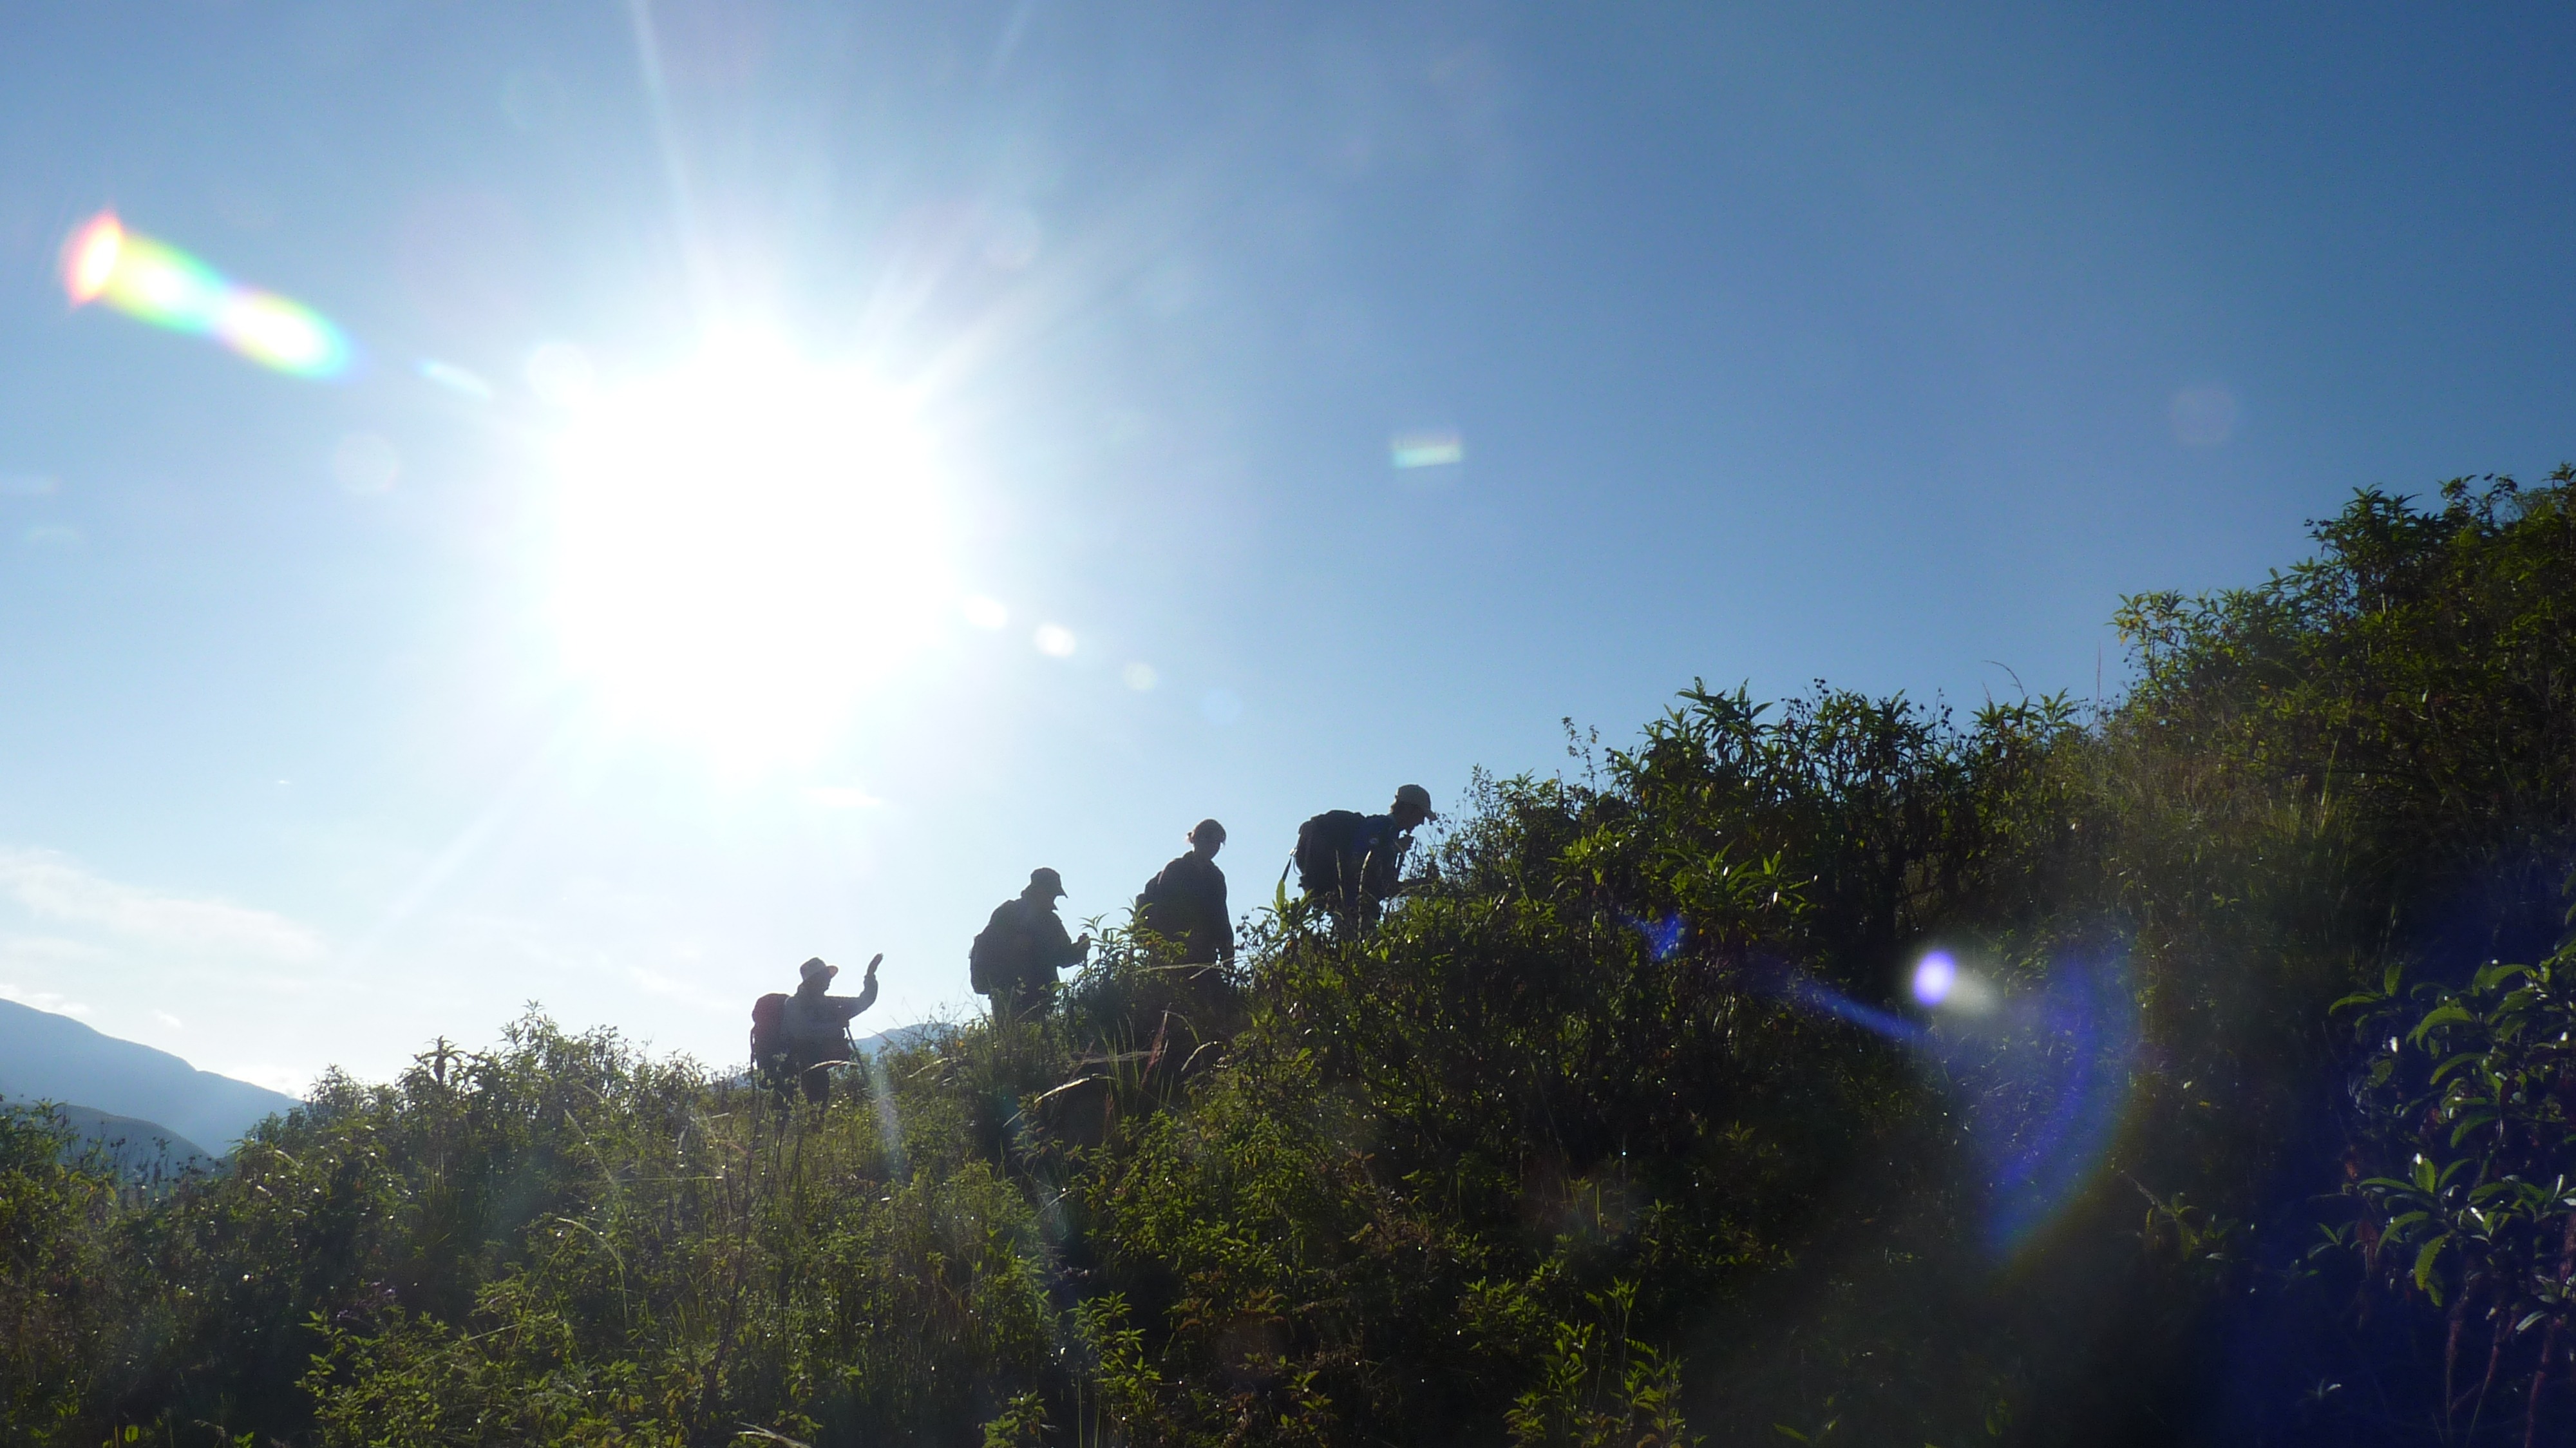
landscape, nature, outdoor, wilderness, mountain, light, cloud, sky, sun, hiking, sunlight, morning, hill, view, land, wild, environment, scenic, natural, scenery, blue sky, trekking, astronomical object, atmospheric phenomenon, atmosphere of earth